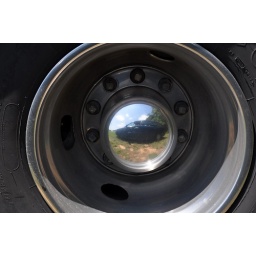
a car within a bus